Intermedio (film)

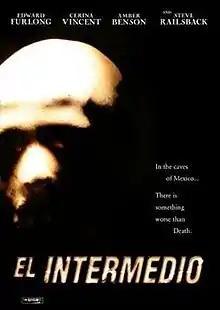

Intermedio is a 2005 American horror film directed by Andrew Lauer.